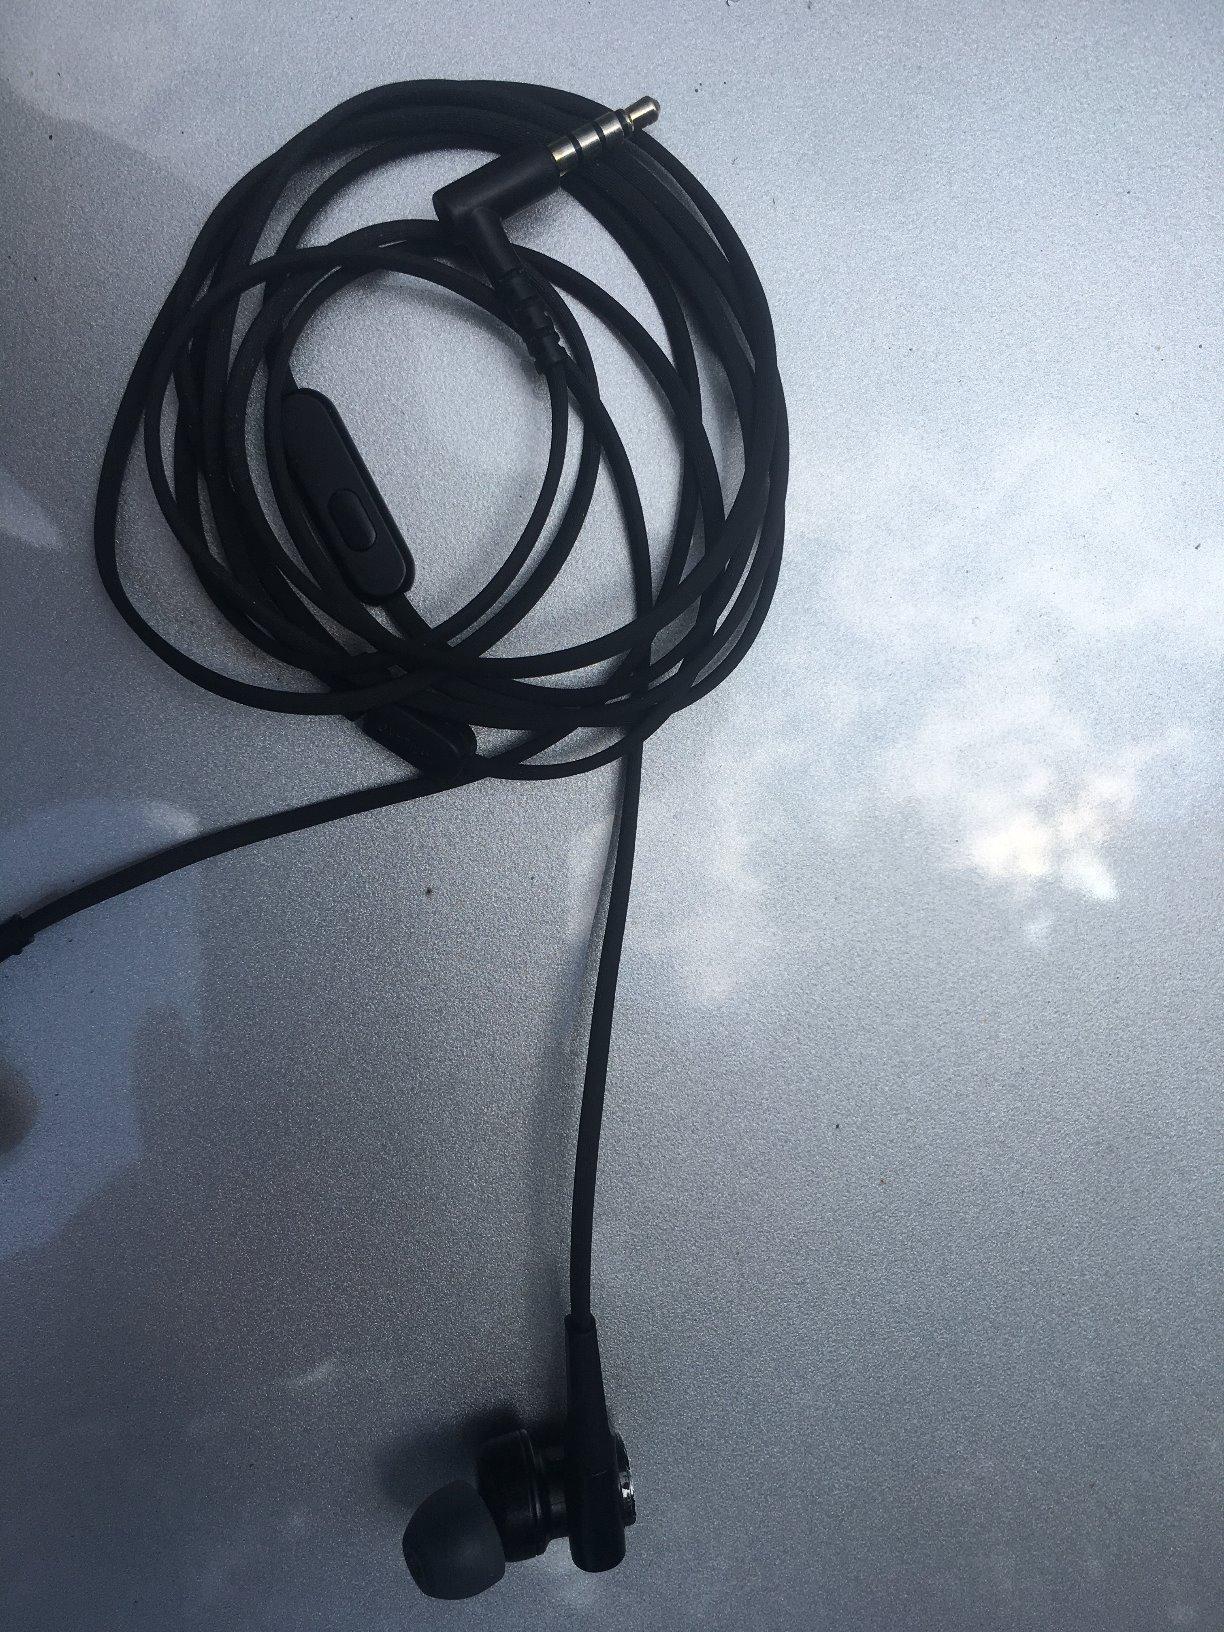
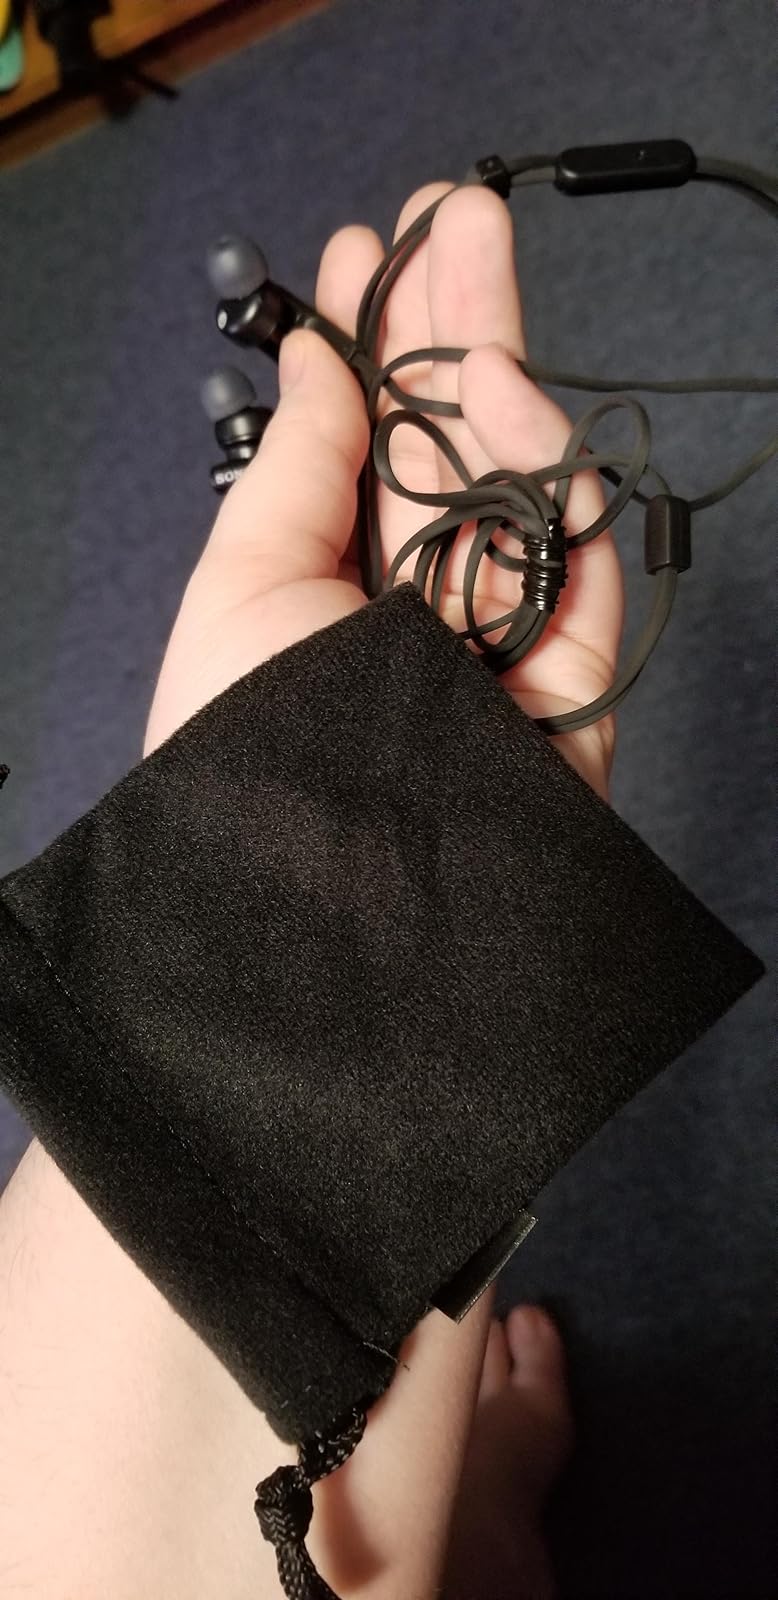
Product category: headphones
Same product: yes